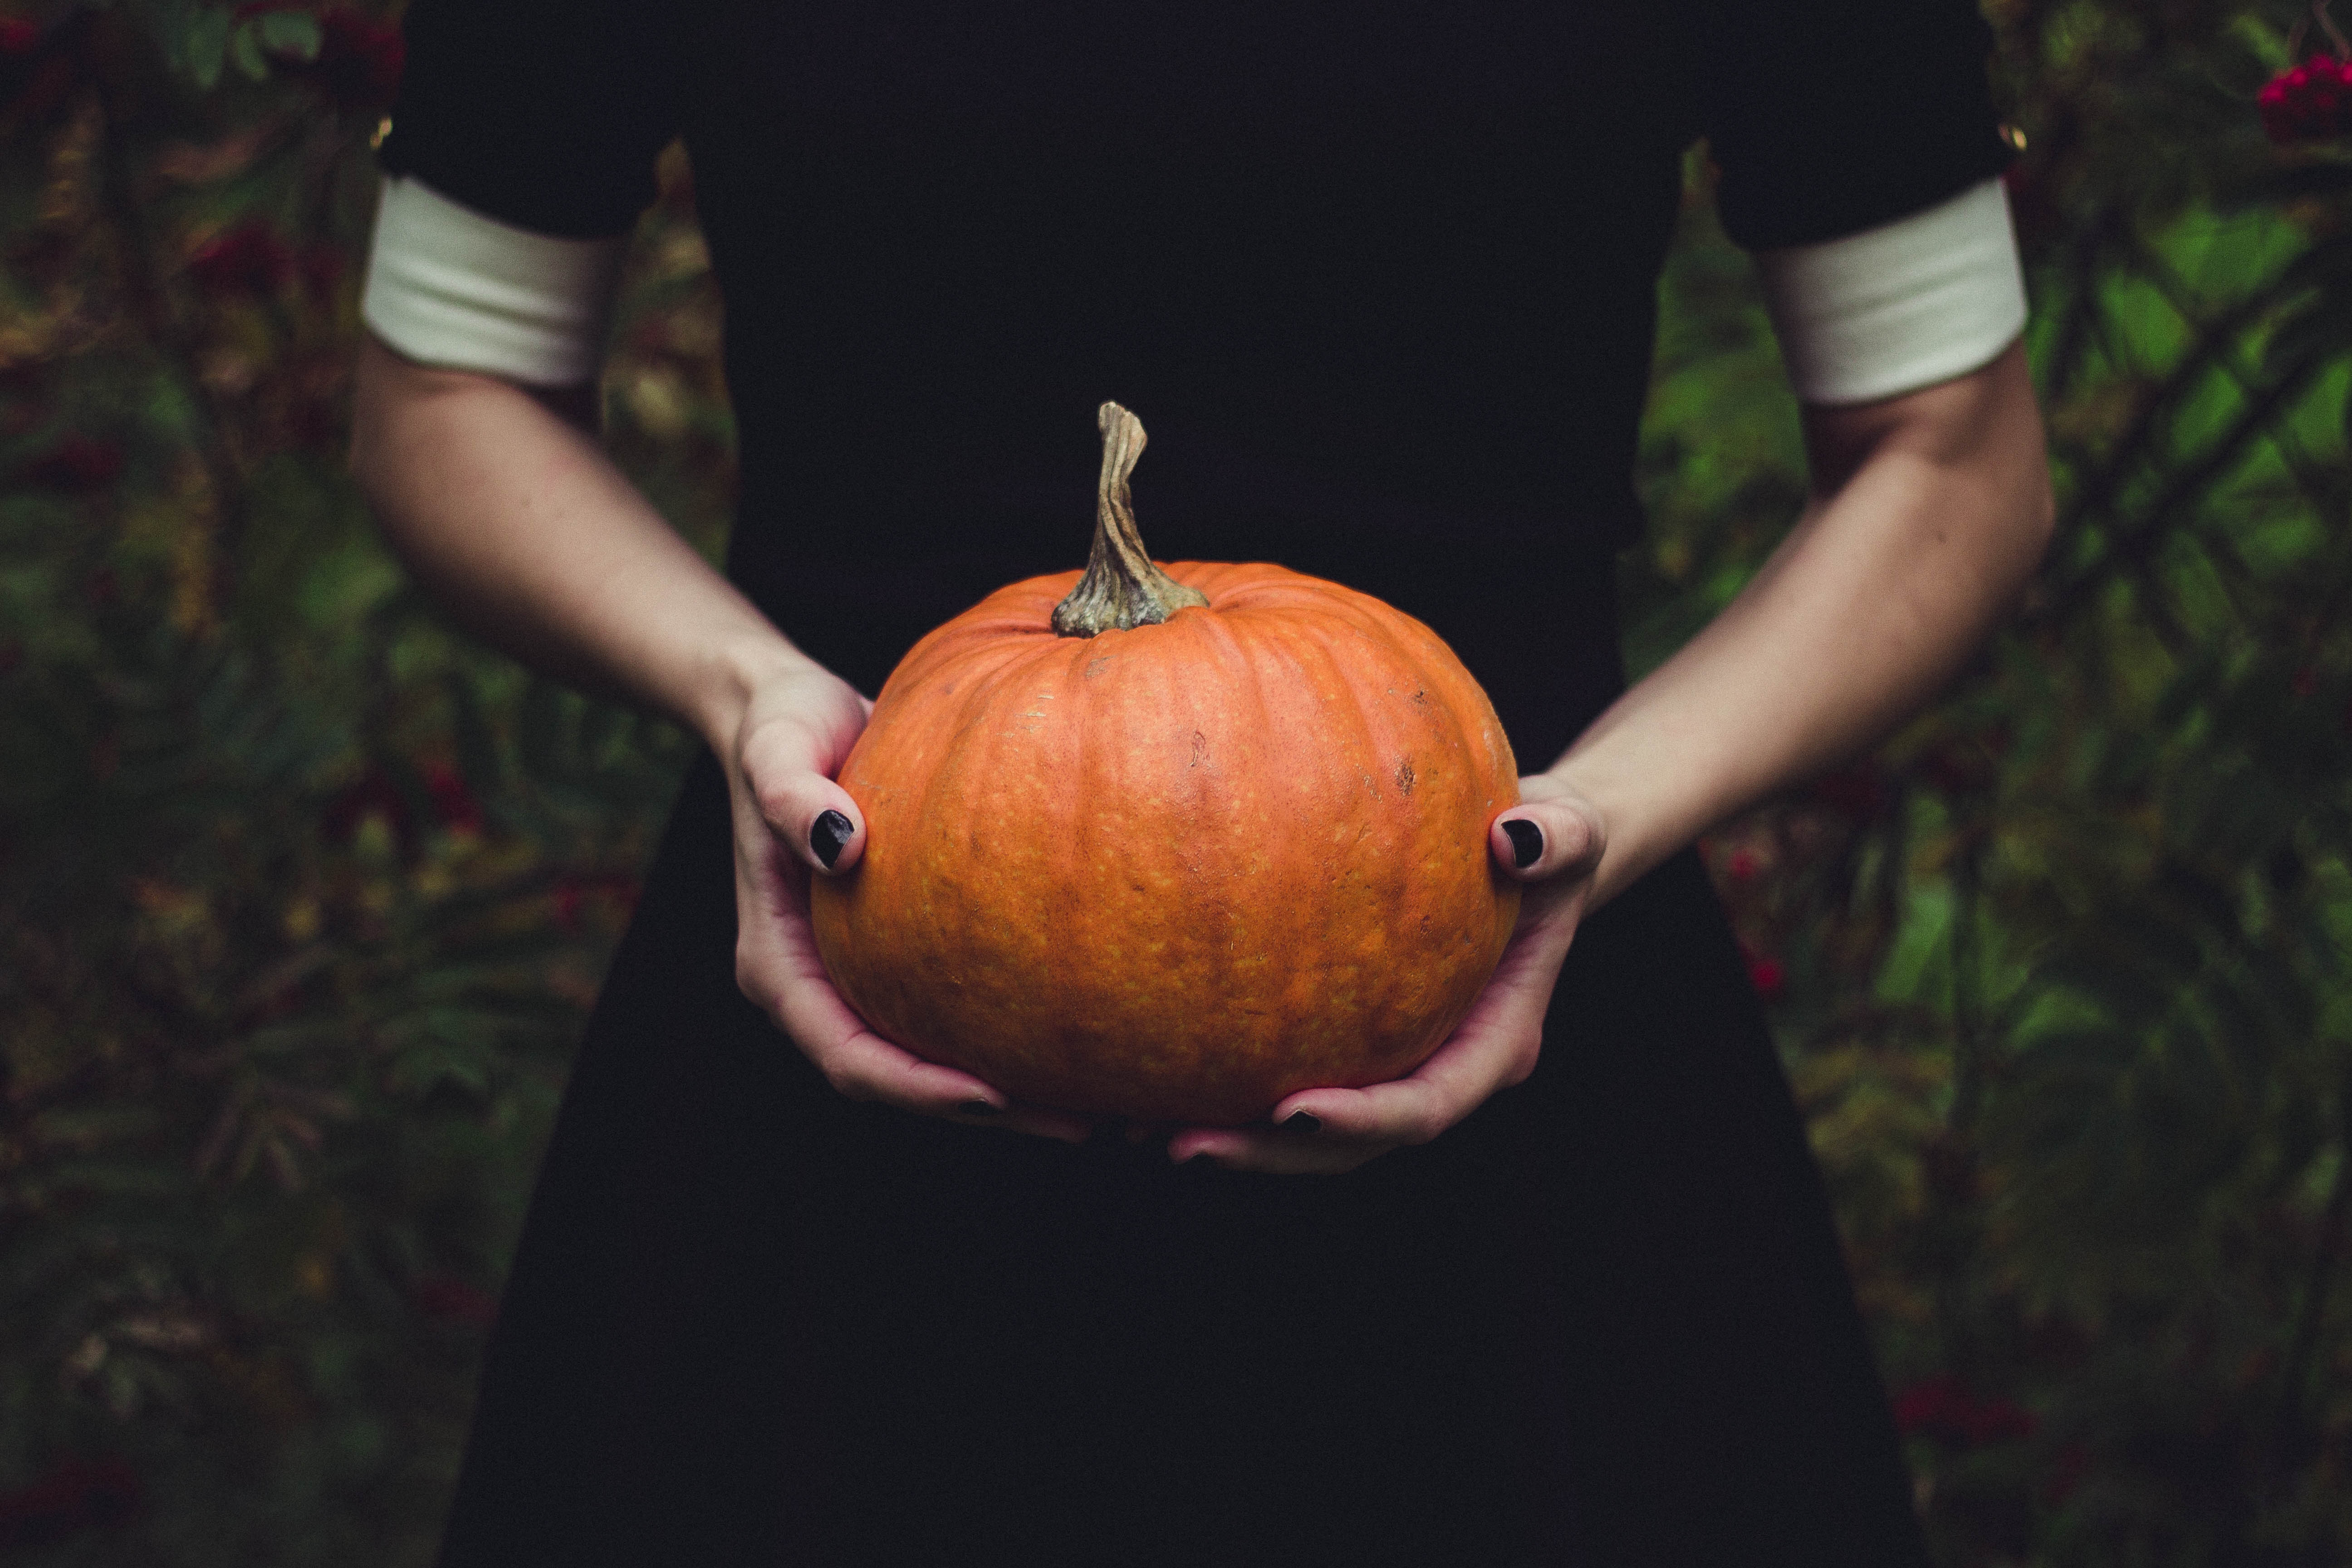
hand, tree, person, plant, photography, fruit, leaf, flower, food, produce, color, autumn, pumpkin, halloween, season, squash, close up, hands, carving